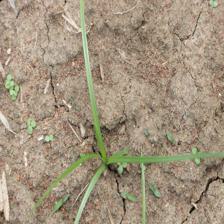
Label: Grass